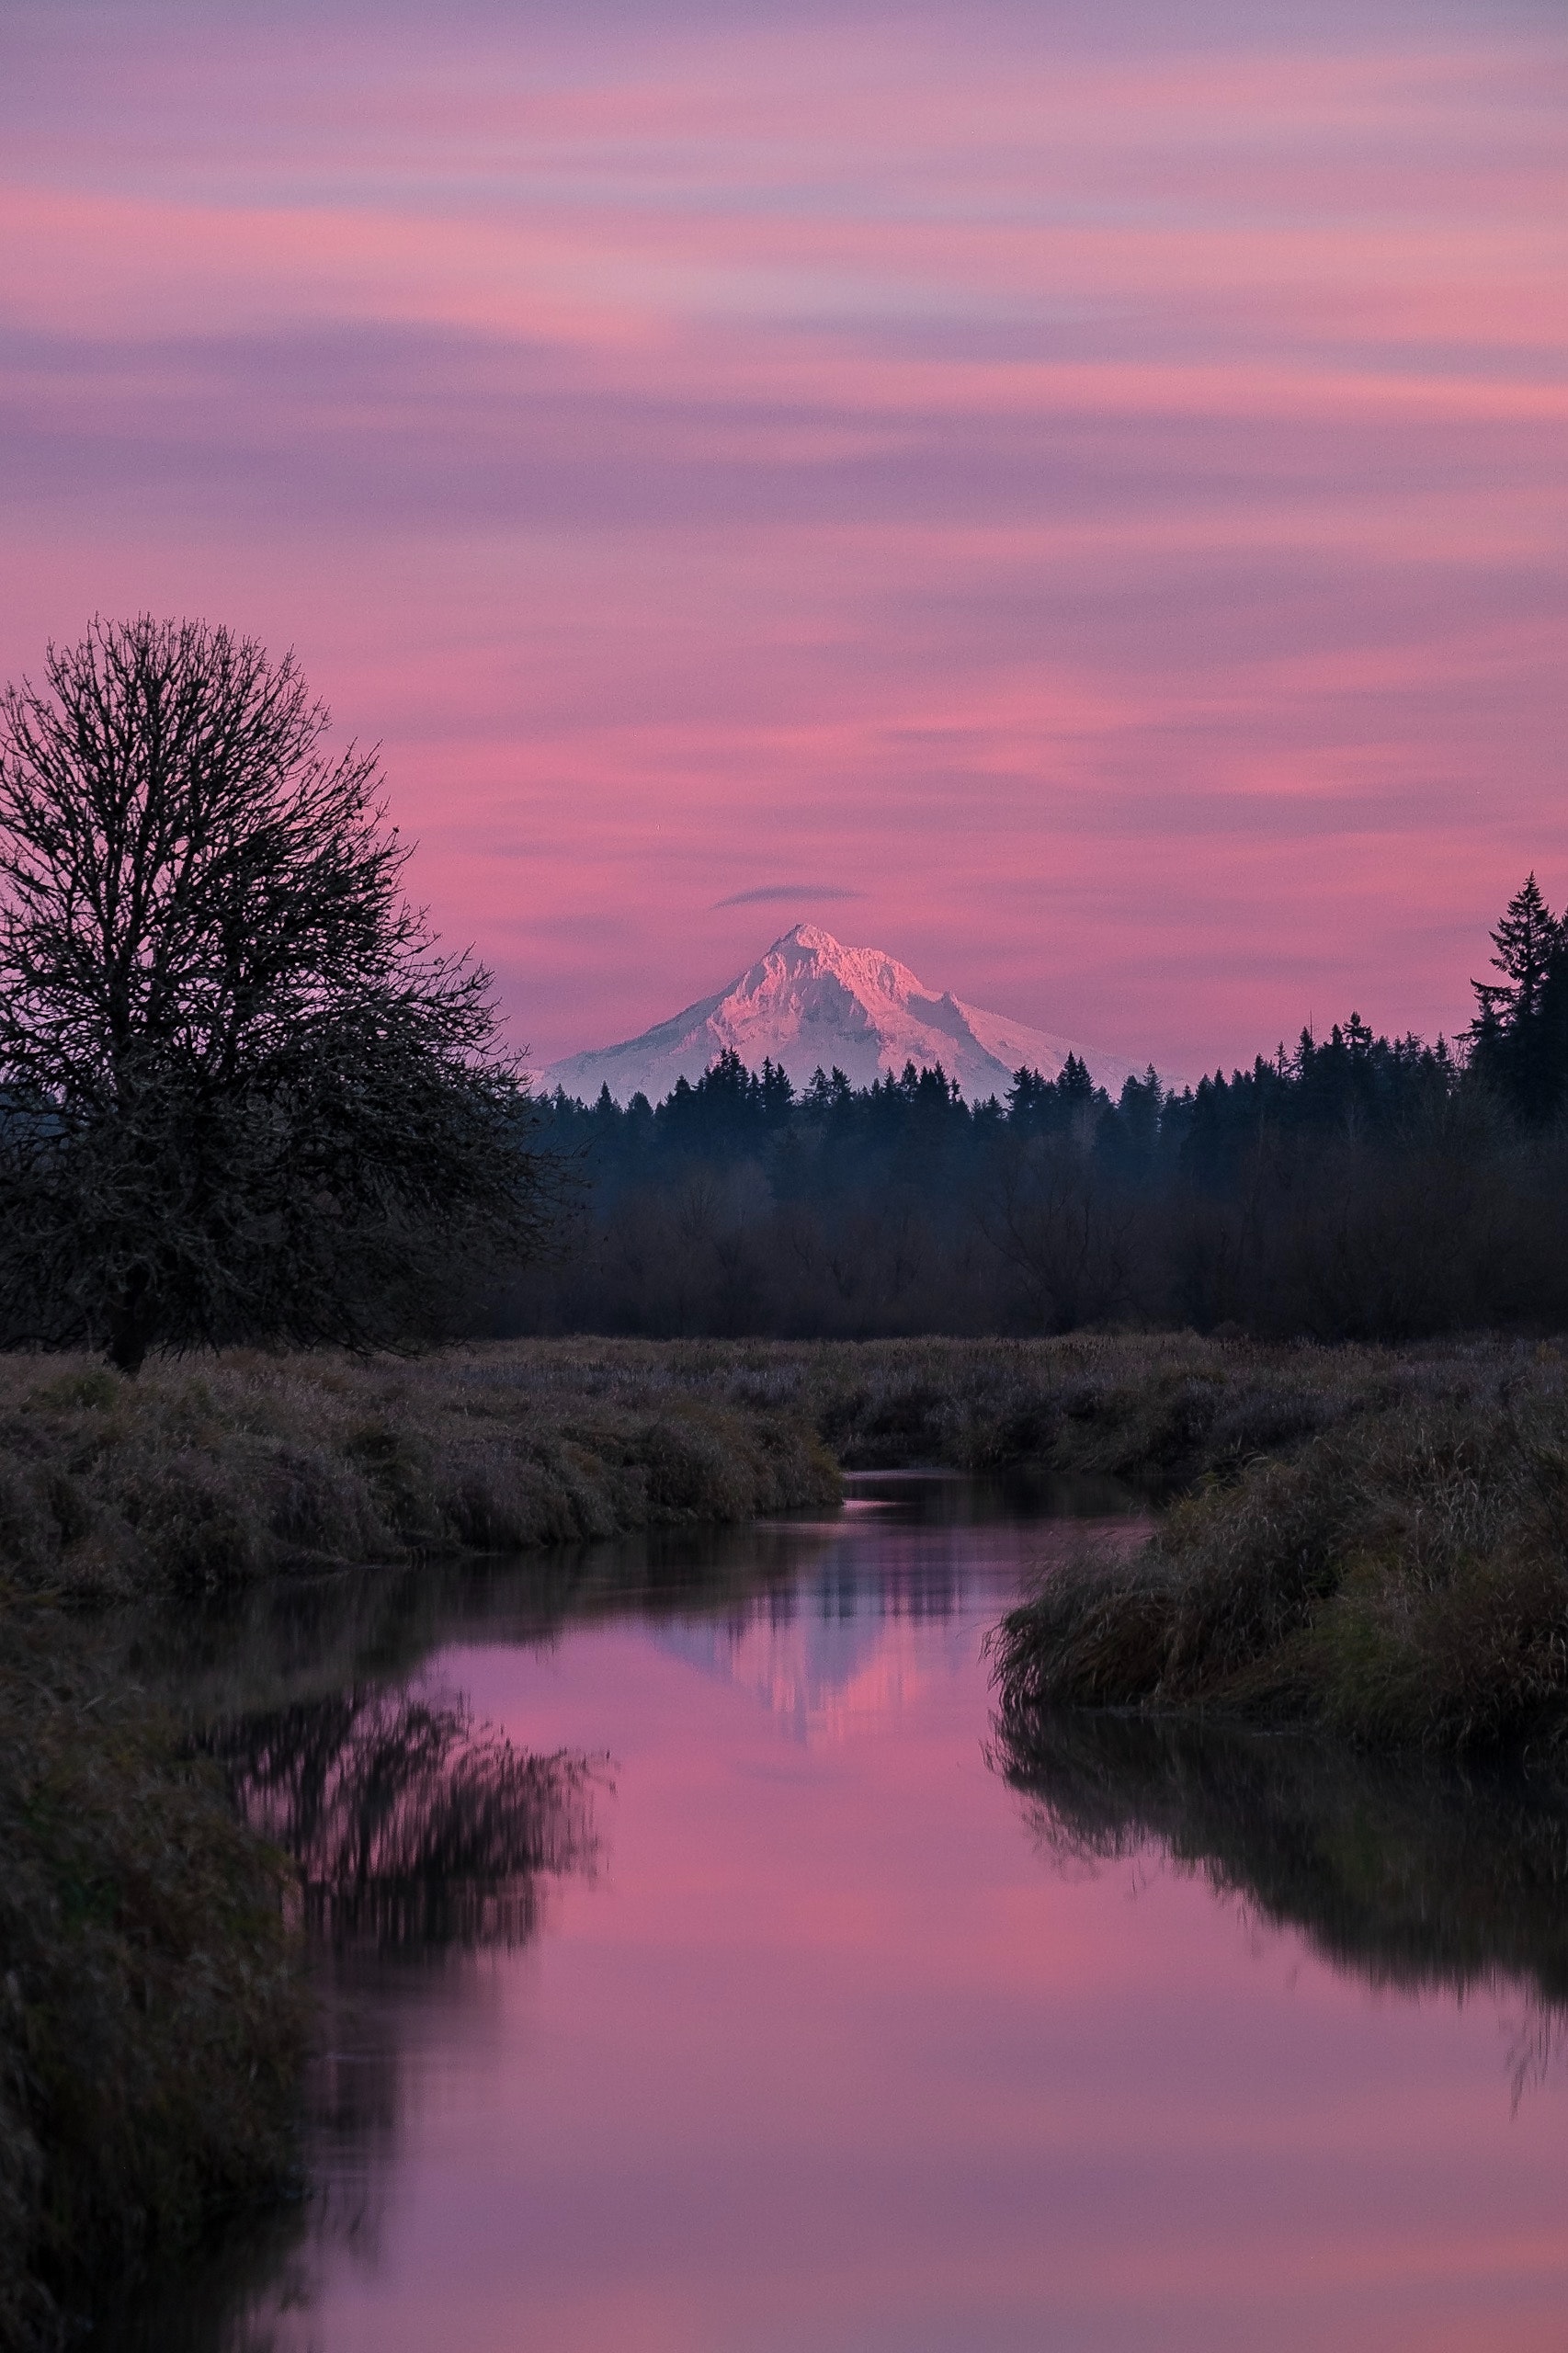
scenery, sky, nature, natural landscape, reflection, dusk, afterglow, water, atmospheric phenomenon, purple, pink, evening, river, morning, bank, dawn, wilderness, tree, red sky at morning, cloud, landscape, sunrise, sunset, calm, horizon, wetland, loch, marsh, magenta, watercourse, lake, inlet, bayou, floodplain